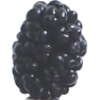
Label: mulberry